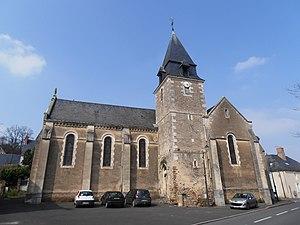
L'église de Mareil-sur-Loir
Mareil-sur-Loir est une commune française, située dans le département de la Sarthe en région Pays de la Loire, peuplée de 663 habitants.
La liste des églises de la Sarthe recense de la manière la plus complète possible les églises, cathédrale et basilique situées dans le département français de la Sarthe.